Vinod Johri

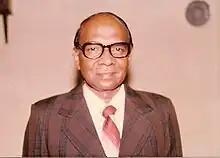

Vinod Johri (10 June 1935 – 10 May 2014) was an Indian astrophysicist. He was an eminent cosmologist, a retired professor of astrophysics at Indian Institute of Technology, Madras and an emeritus professor at Lucknow University since 1995. Johri had over 75 research publications and articles published in pioneering journals. His major contributions in cosmological research included 'power law inflation, genesis of quintessence fields of dark energy and phantom cosmologies'. He was the co-author of the first model of power law inflation in Brans–Dicke theory along with C. Mathiazhagan. He was honored by Uttar Pradesh Government by Research Award of the Council of Science & Technology (CSIR).